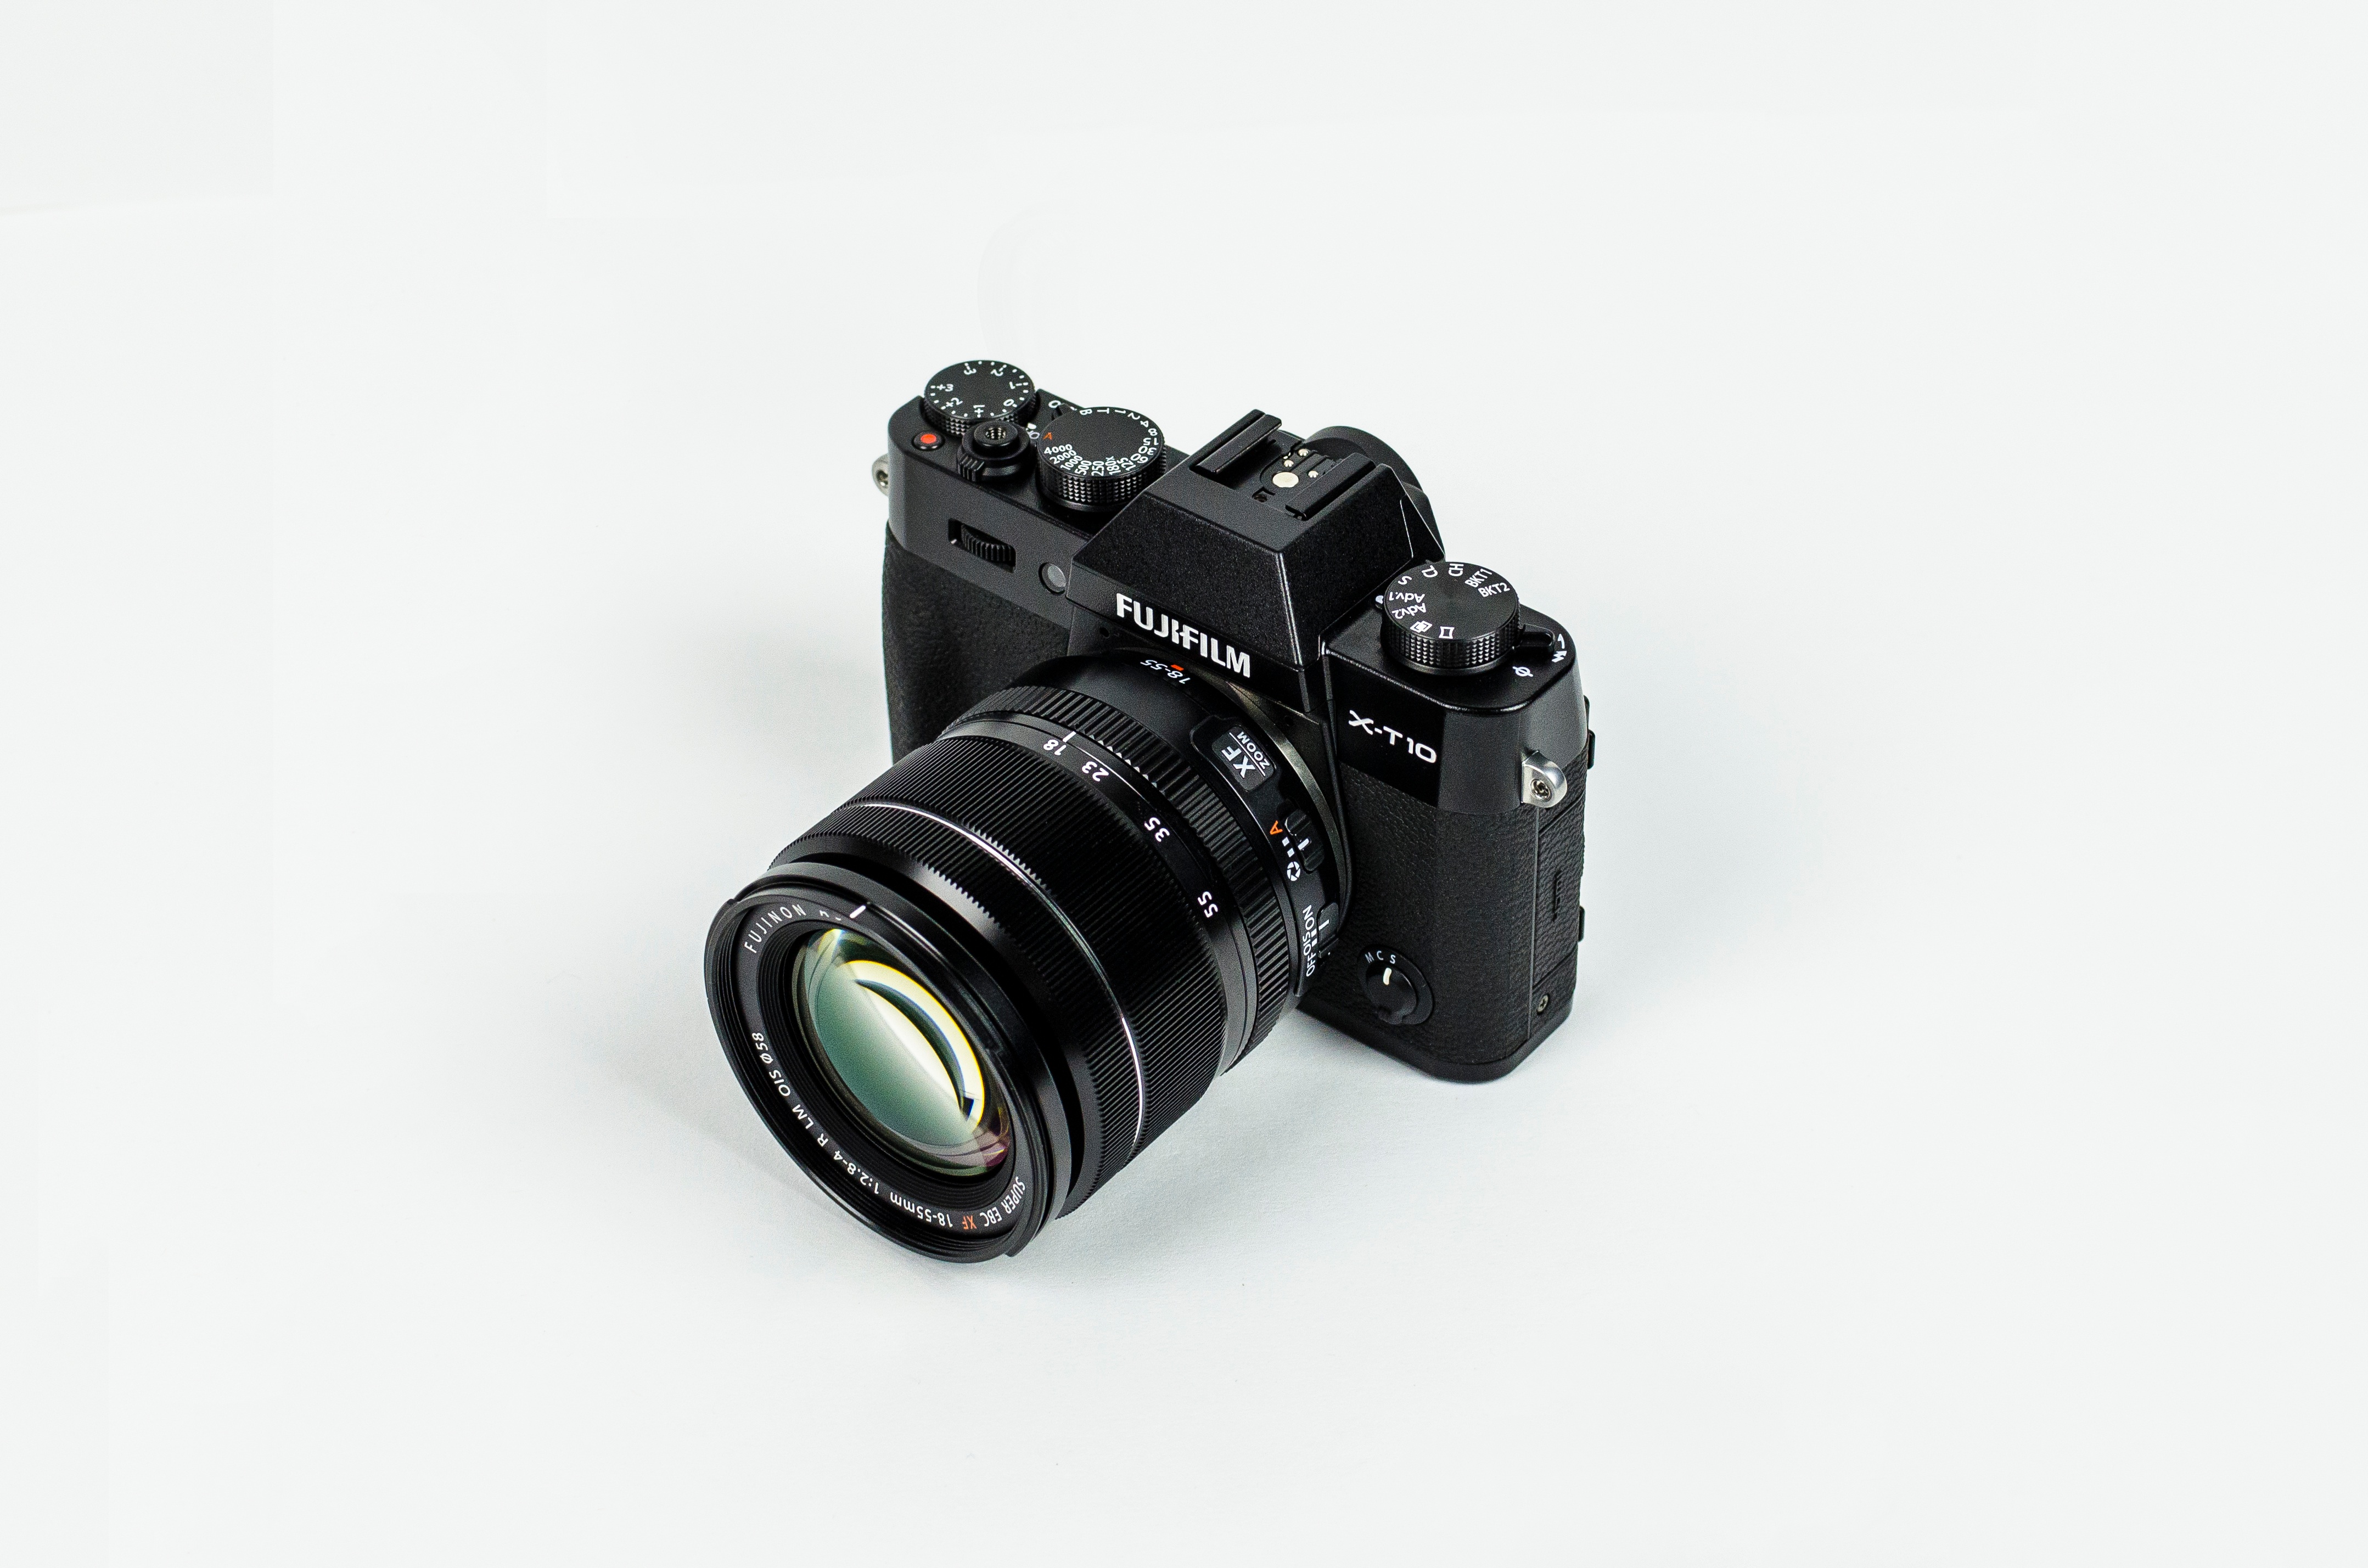
camera, digital camera, camera lens, single lens reflex camera, cameras optics